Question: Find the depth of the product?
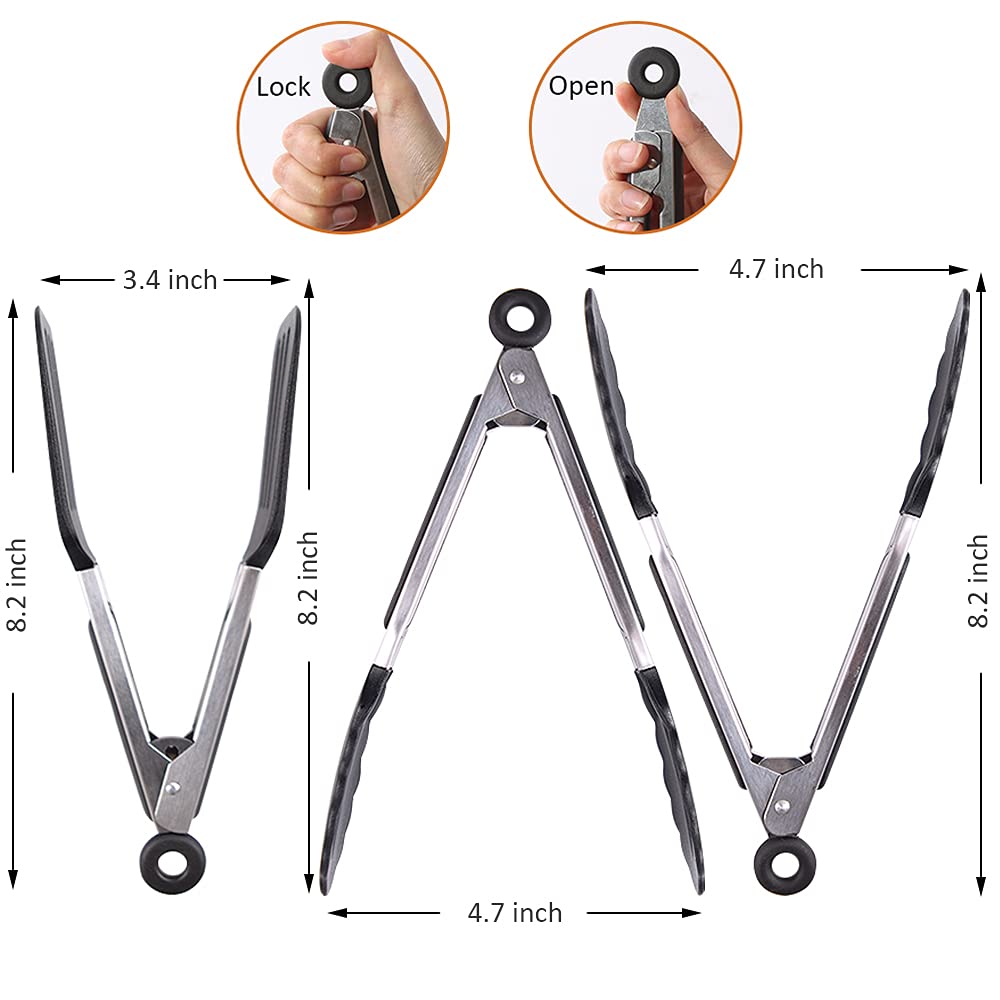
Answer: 8.2 inch